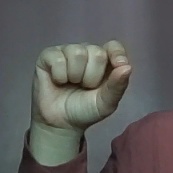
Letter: fa